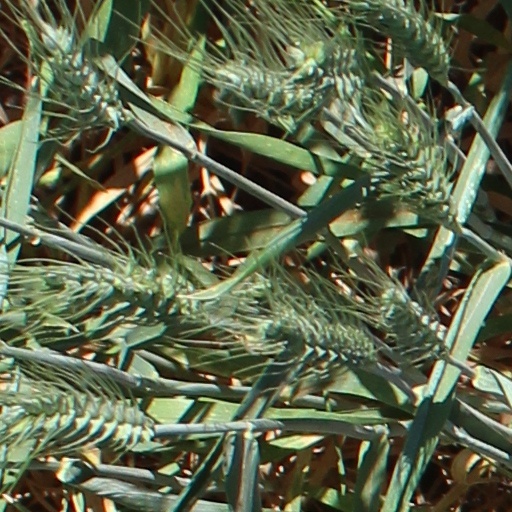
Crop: wheat